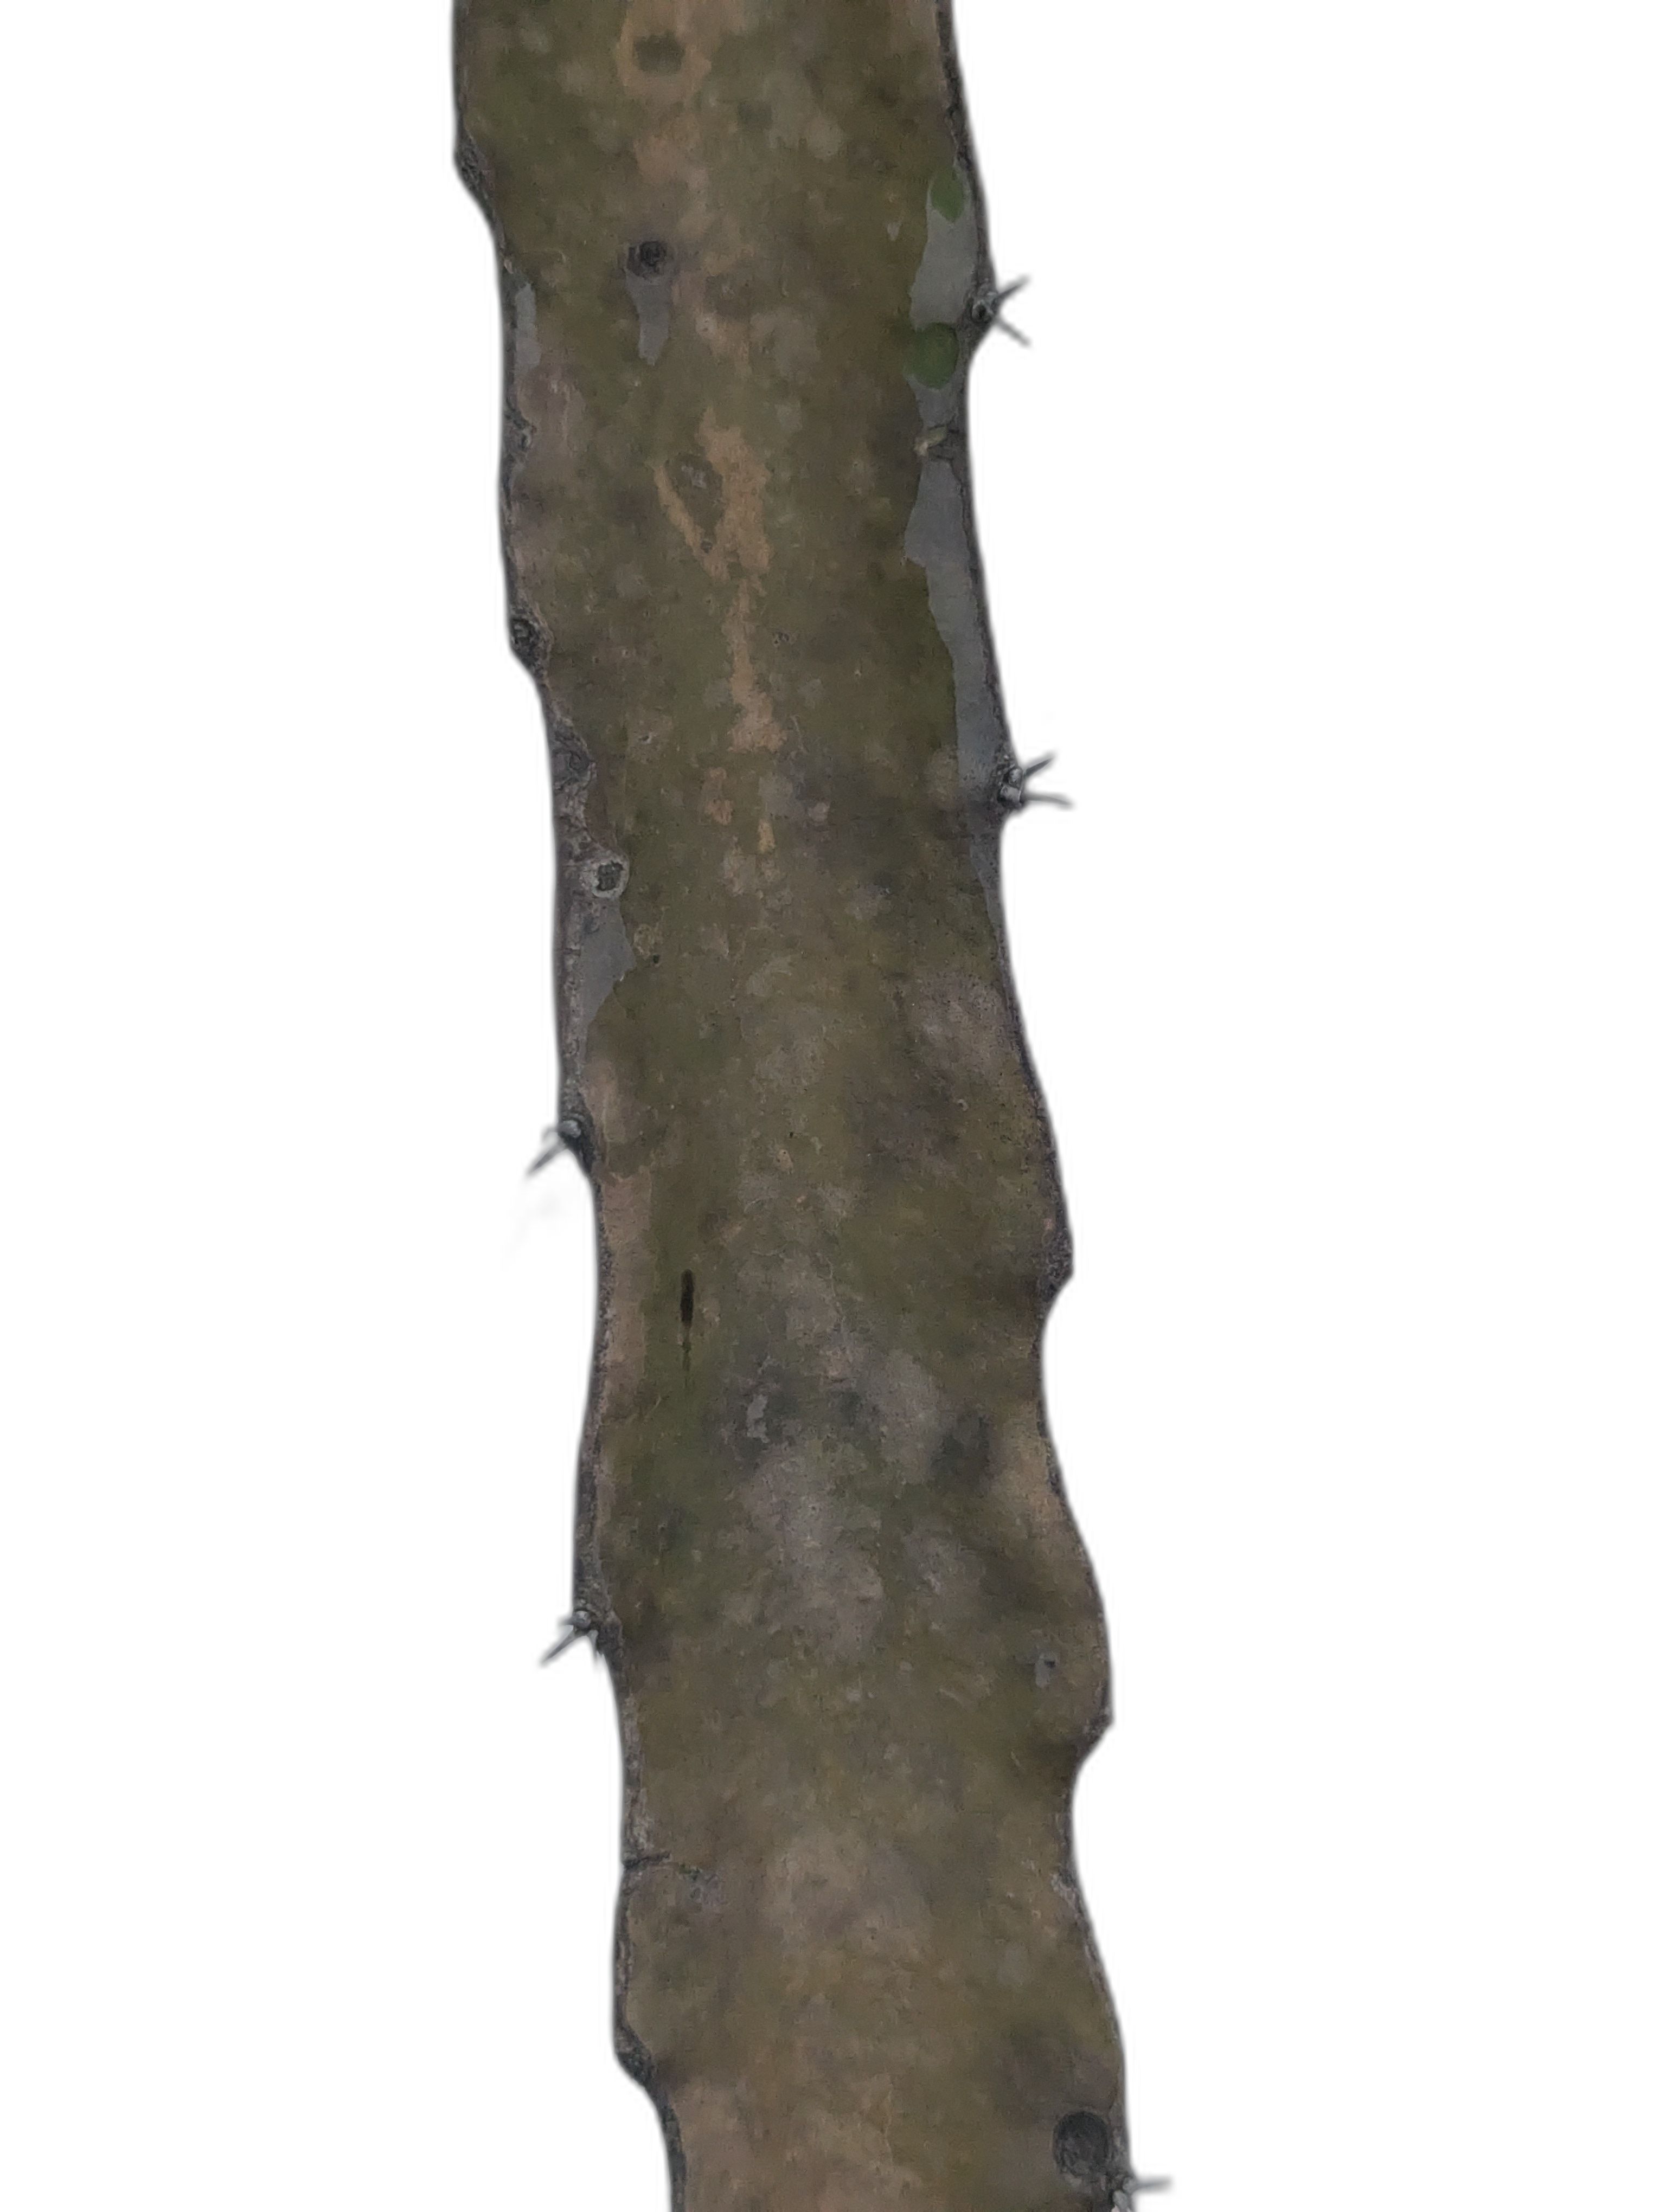
Label: Bad leaf